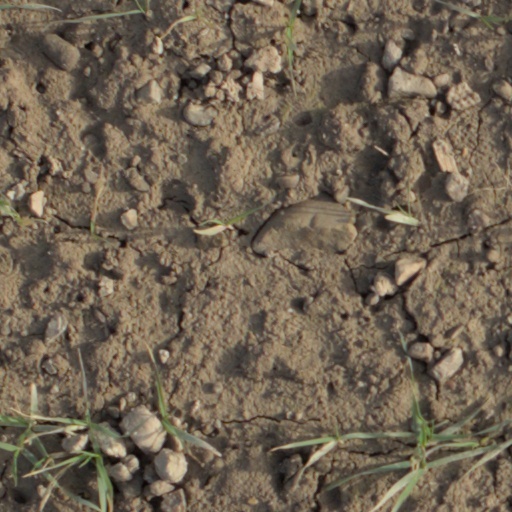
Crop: wheat